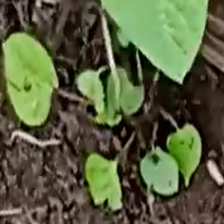
Weed species: Obscure_morning _glory(Ipomoea obscura)